Pina Pellicer

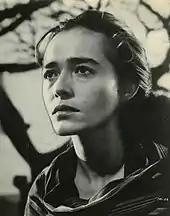
Pellicer in "Macario" (1960)

The first movie with Pellicer to reach theaters was the Mexican production "Macario", released in 1960. Pellicer played the wife of the title character opposite Ignacio López Tarso. "Macario" was the first Mexican production to be nominated for the Academy Award for Best Foreign Language Film, but lost out to Ingmar Bergman's "The Virgin Spring". After "Macario", Pellicer appeared in two more Mexican films, "Días de Otoño", released in 1963, and "Sinful," released in 1965.